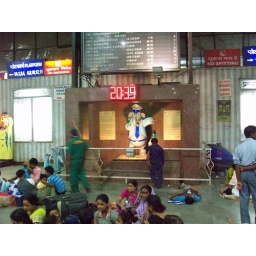
This elephant policeman presides over the crowds at the Old Delhi train station